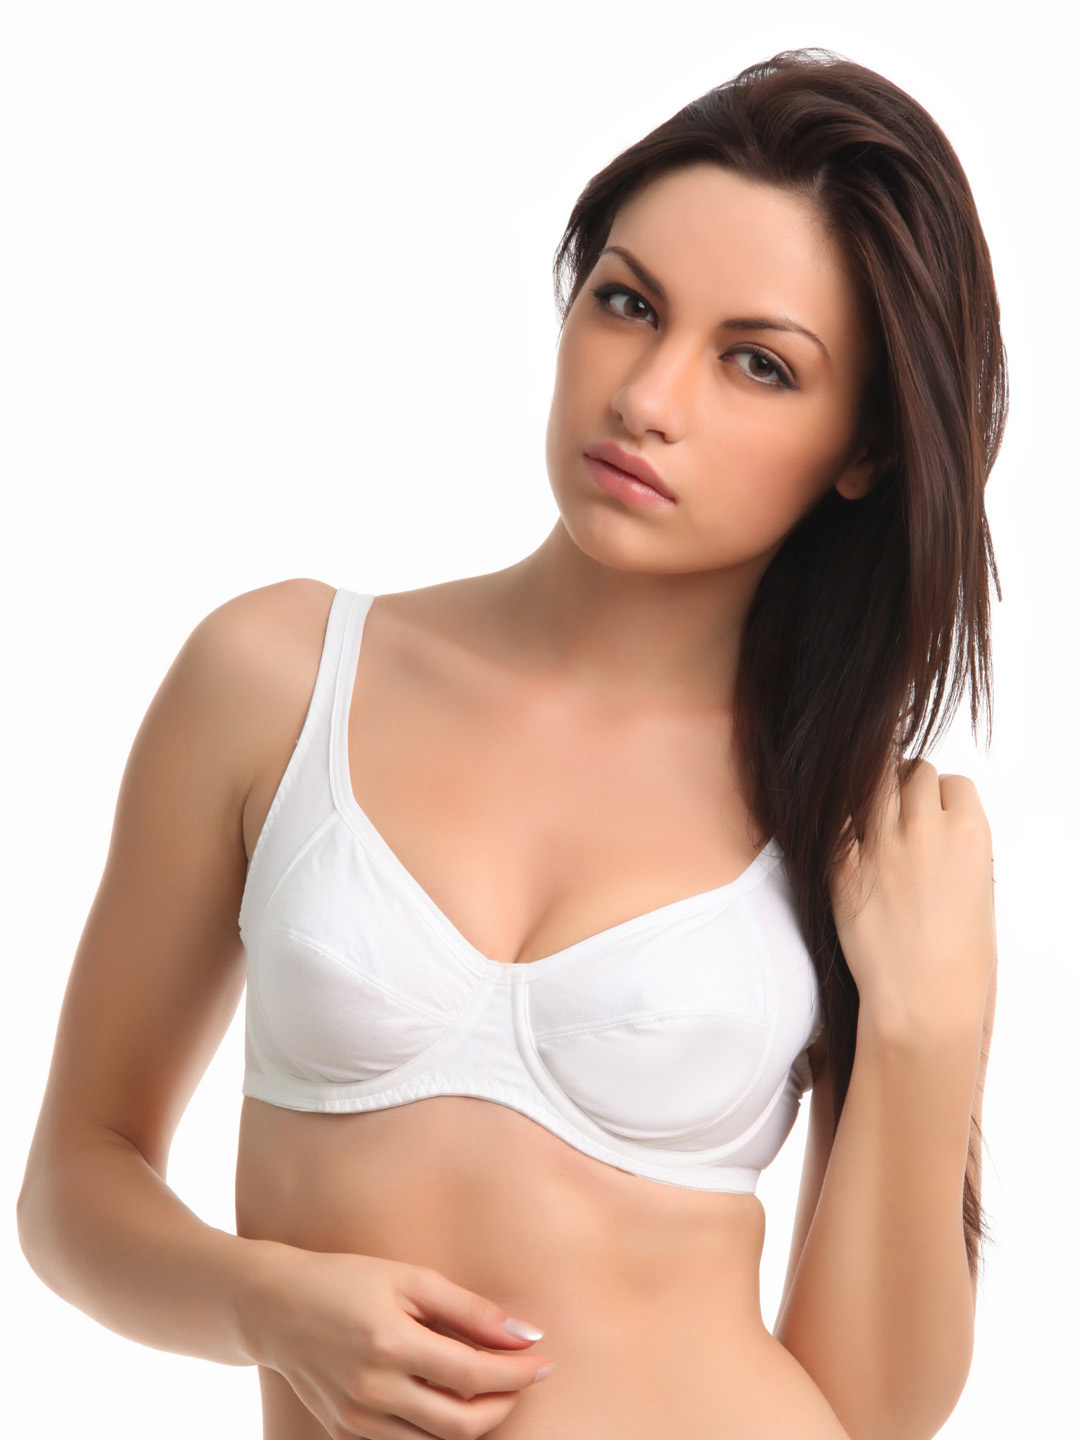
Amante White Full-Coverage Bra BCFN02
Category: Apparel / Innerwear / Bra
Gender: Women
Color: White
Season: Winter 2015
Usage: Casual